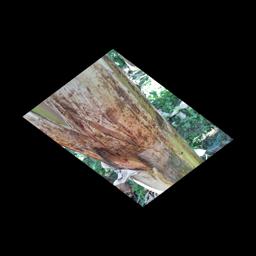
Label: PSEUDOSTEM WEEVIL